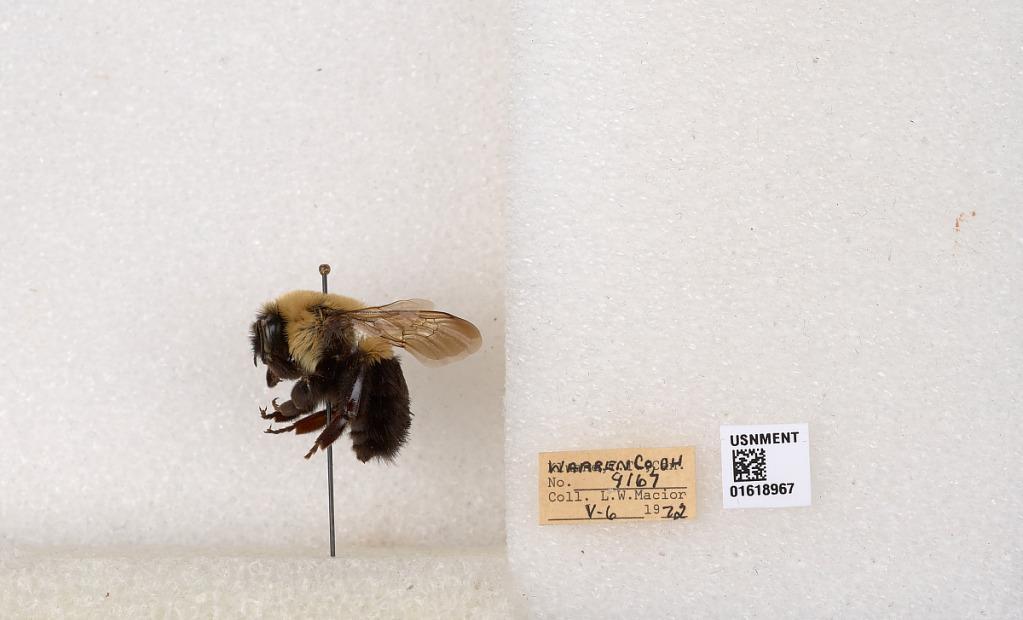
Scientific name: Bombus impatiens Cresson
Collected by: L. Macior
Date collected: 1972-5-6
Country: United States
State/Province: Ohio
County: Warren
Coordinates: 39.4276, -84.1668